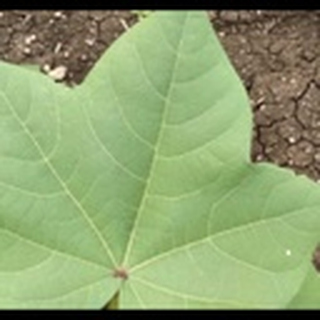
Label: healthy_cotton